Cambridge Audio

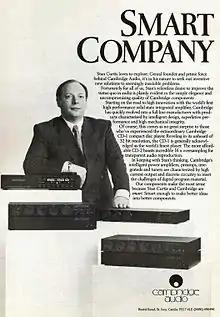
CD1 advert with Stan Curtis

Between the 1980s and 1990s, Cambridge Audio changed owners a few more times, with the business sold to UK hi-fi entrepreneur Vince Adams, in 1980, and relaunched as Cambridge Audio Research Ltd. Financial difficulties for the parent company in 1984 led to Cambridge Audio Research being taken over by Stan and Angie Curtis and renamed Cambridge Audio International.